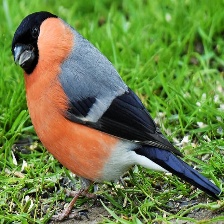
Species: EURASIAN BULLFINCH
Scientific name: PYRRHULA PYRRHULA